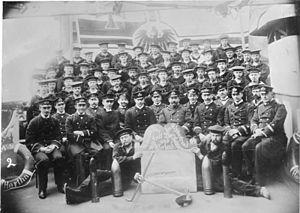
Le SMS Hertha est le deuxième croiseur protégé de la classe Victoria Louise qui en comprenait cinq. Ce bateau de guerre de la marine impériale allemande a été mis à l'eau le 14 avril 1897 et a été classifié en grand croiseur en 1899. Il a servi comme navire pour l'outre-mer, et, à partir de 1908, comme navire-école.